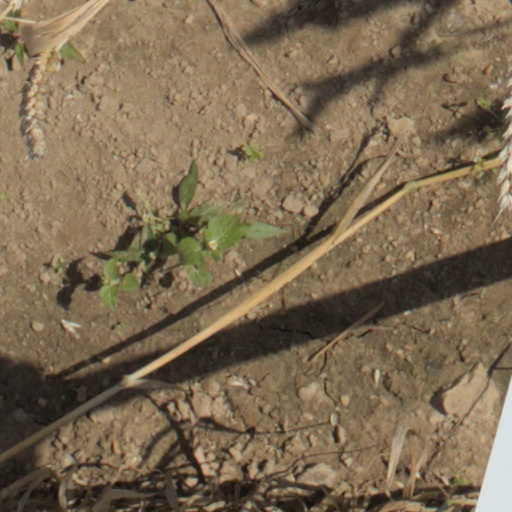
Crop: wheat